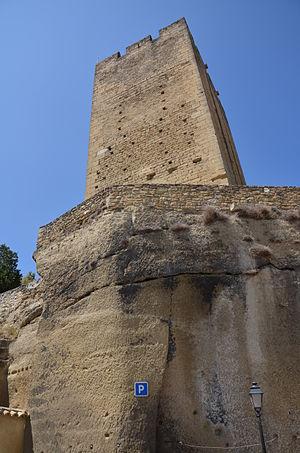
Entraigues-sur-la-Sorgue est une commune française située dans le département de Vaucluse, en région Provence-Alpes-Côte d'Azur. Elle fait partie du Grand Avignon.